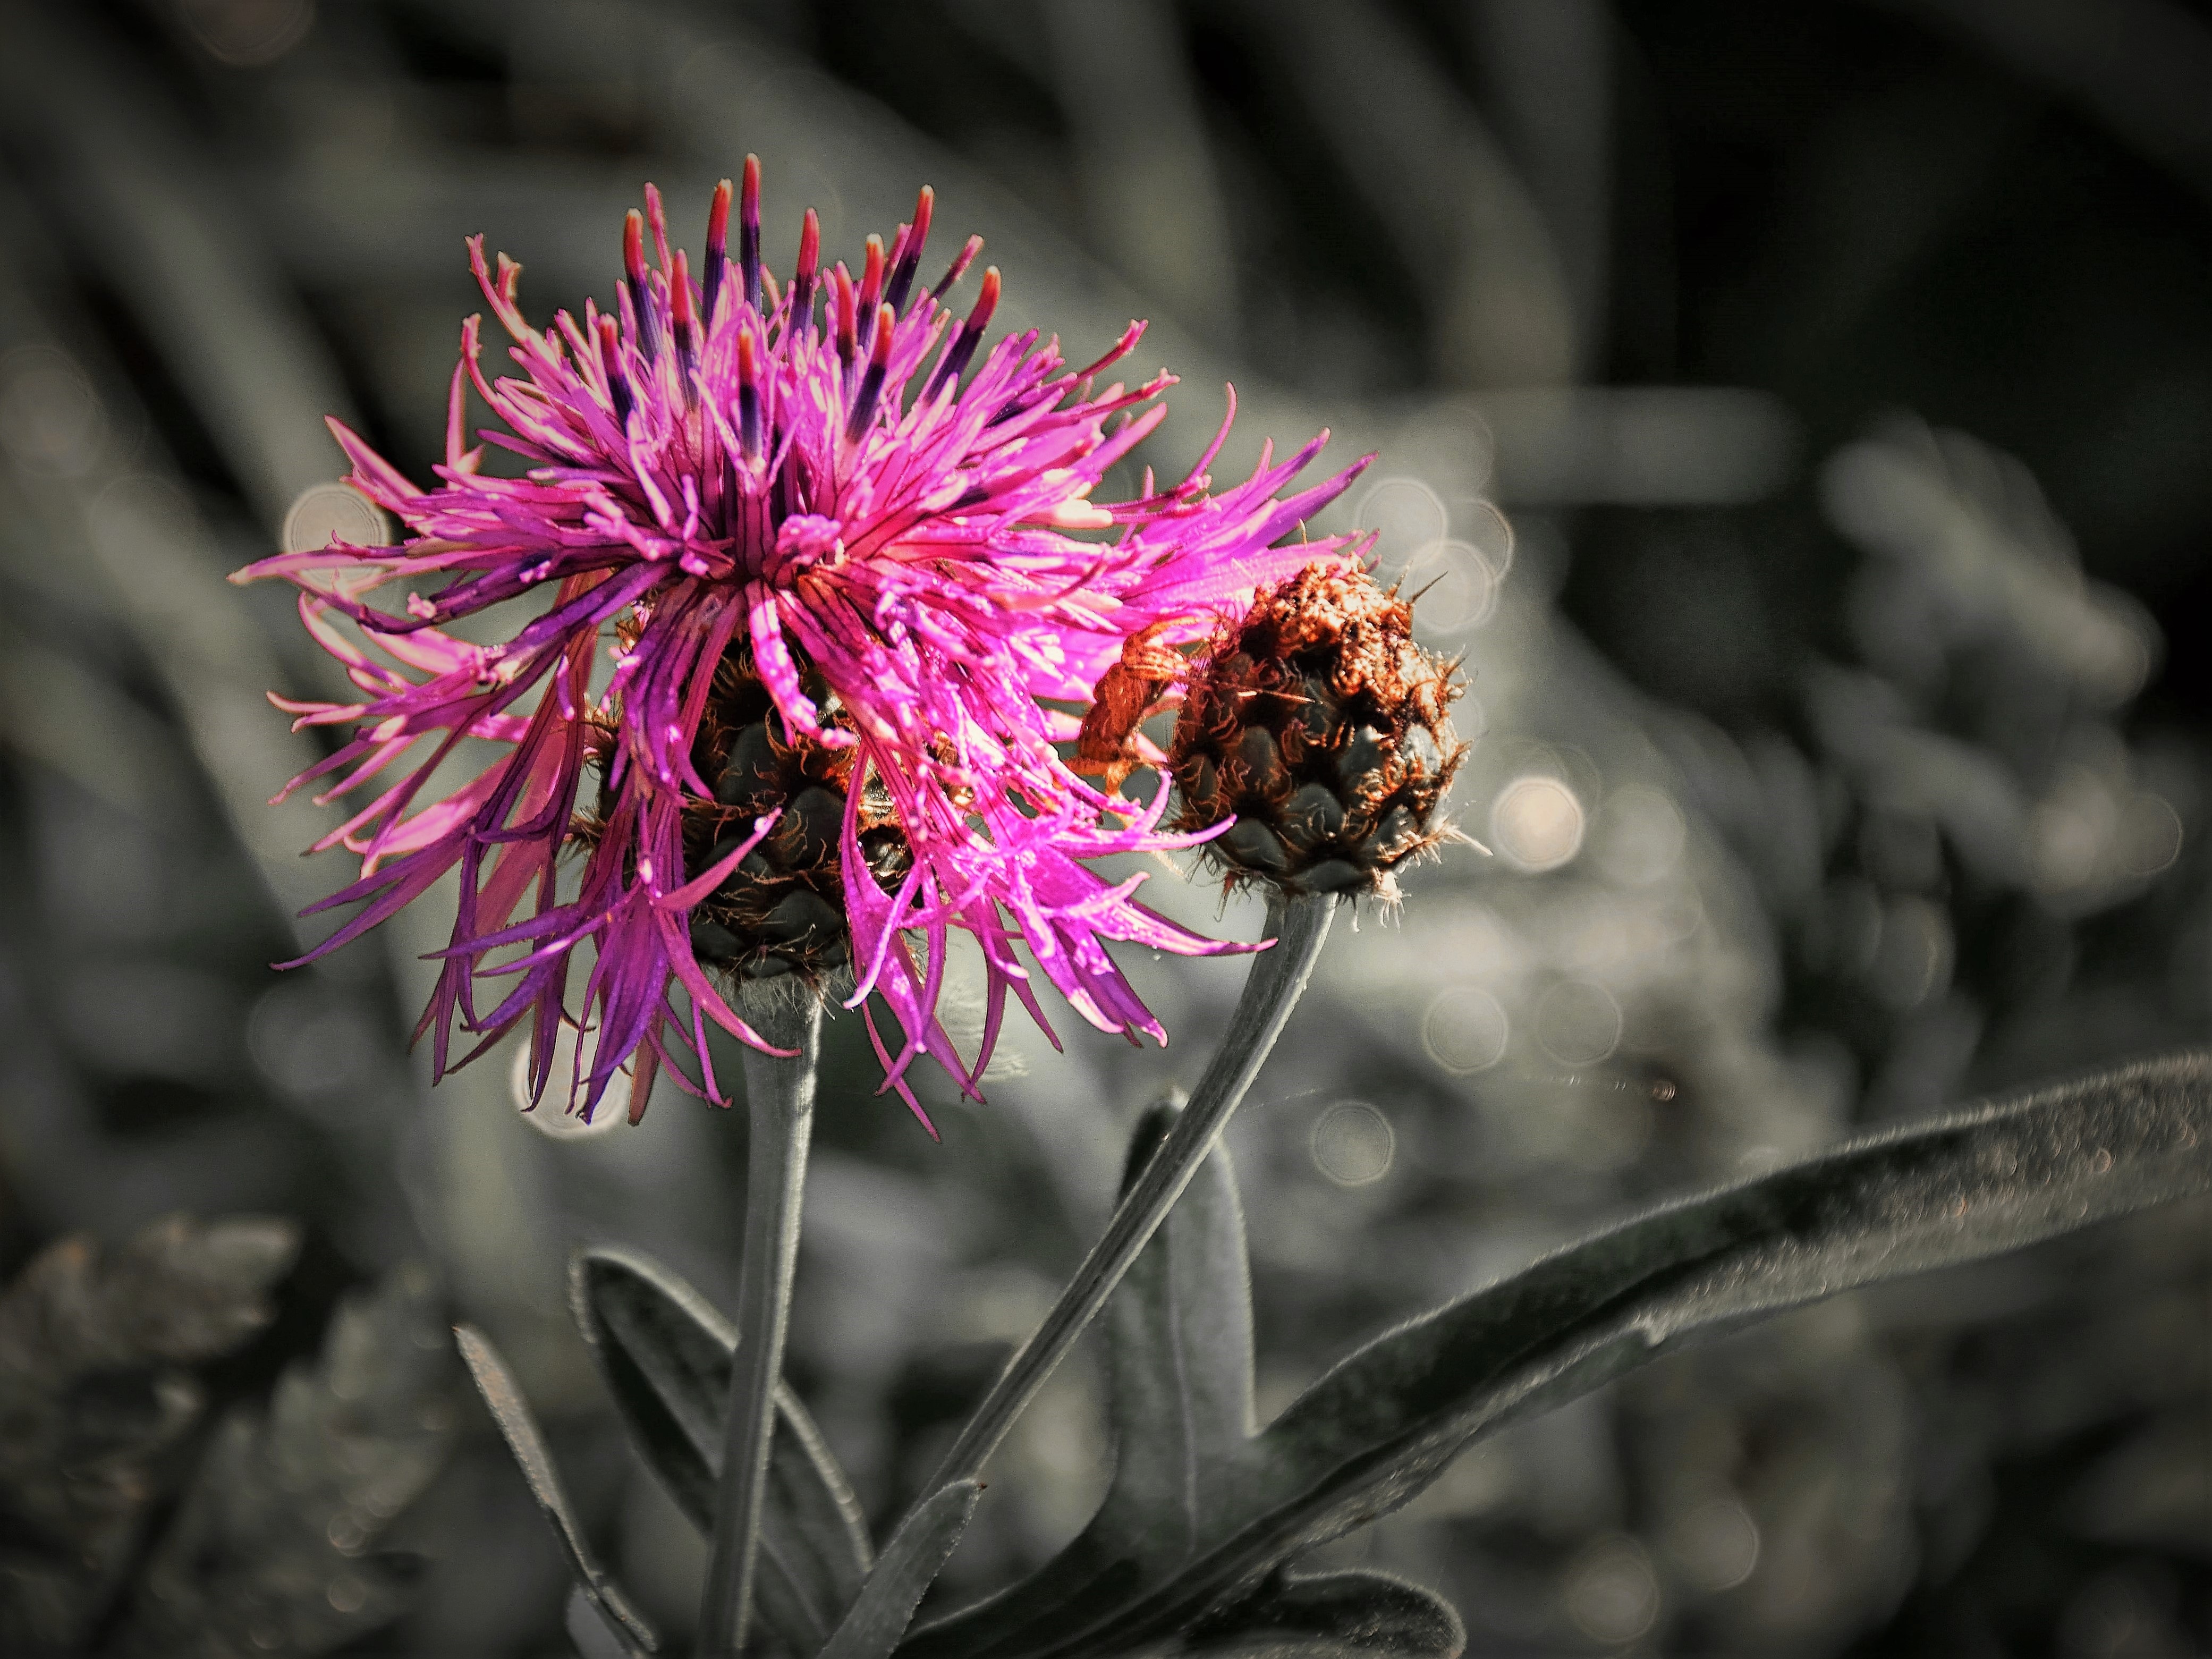
nature, blossom, black and white, plant, photography, leaf, flower, purple, petal, bloom, botany, pink, close, flora, wildflower, close up, thistle, effect, macro photography, flowering plant, daisy family, plant stem, land plant